Antlion

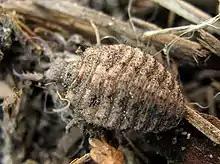
Larva of "Myrmeleon immaculatus"

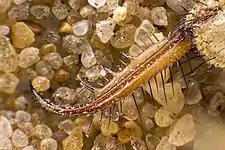
The bottom side of larval mandible with a visible maxilla for injecting venom

Antlions can be fairly small to very large neuropterans, with wingspans ranging from . The African genus "Palpares" contains some of the largest examples. "Acanthaclisis occitanica" is the largest European species, with an wingspan, and most North American species approach this size.